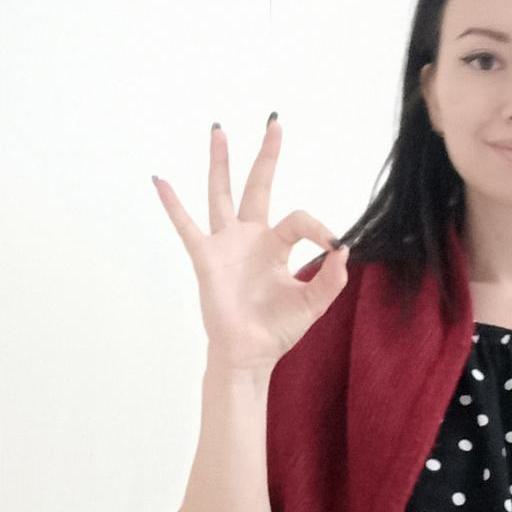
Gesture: ok